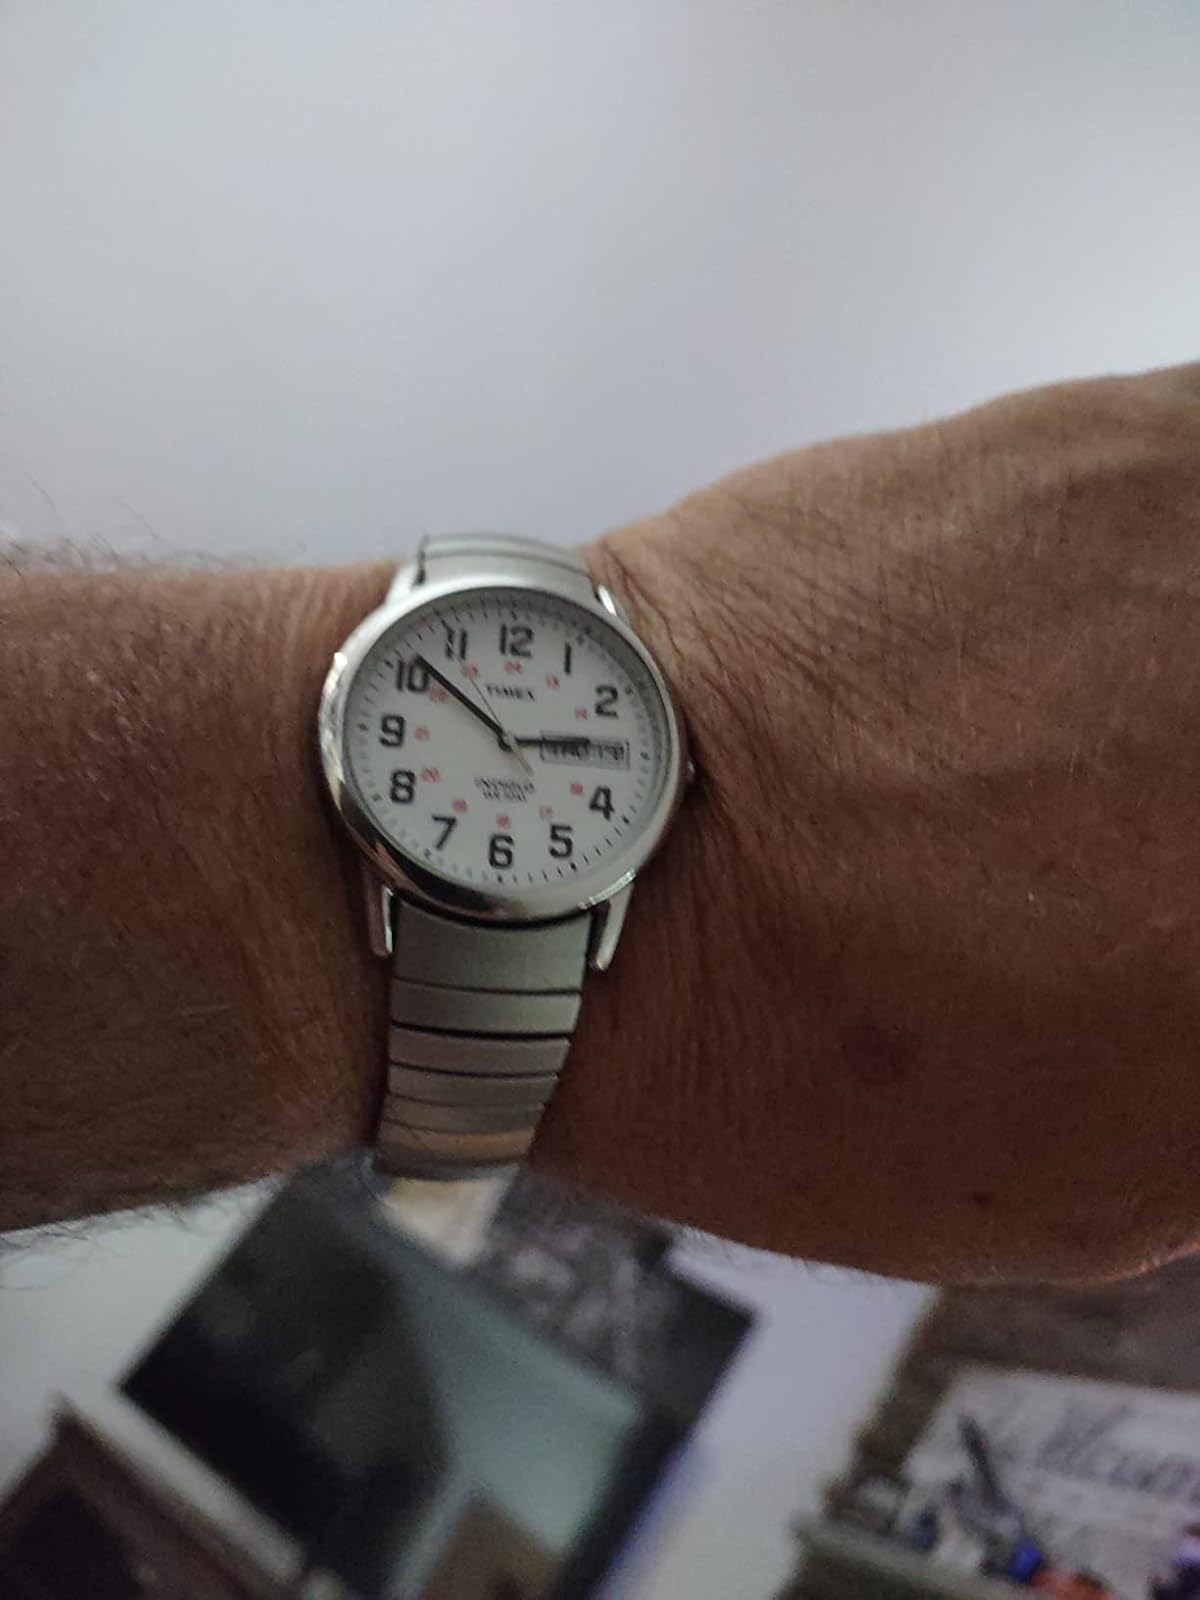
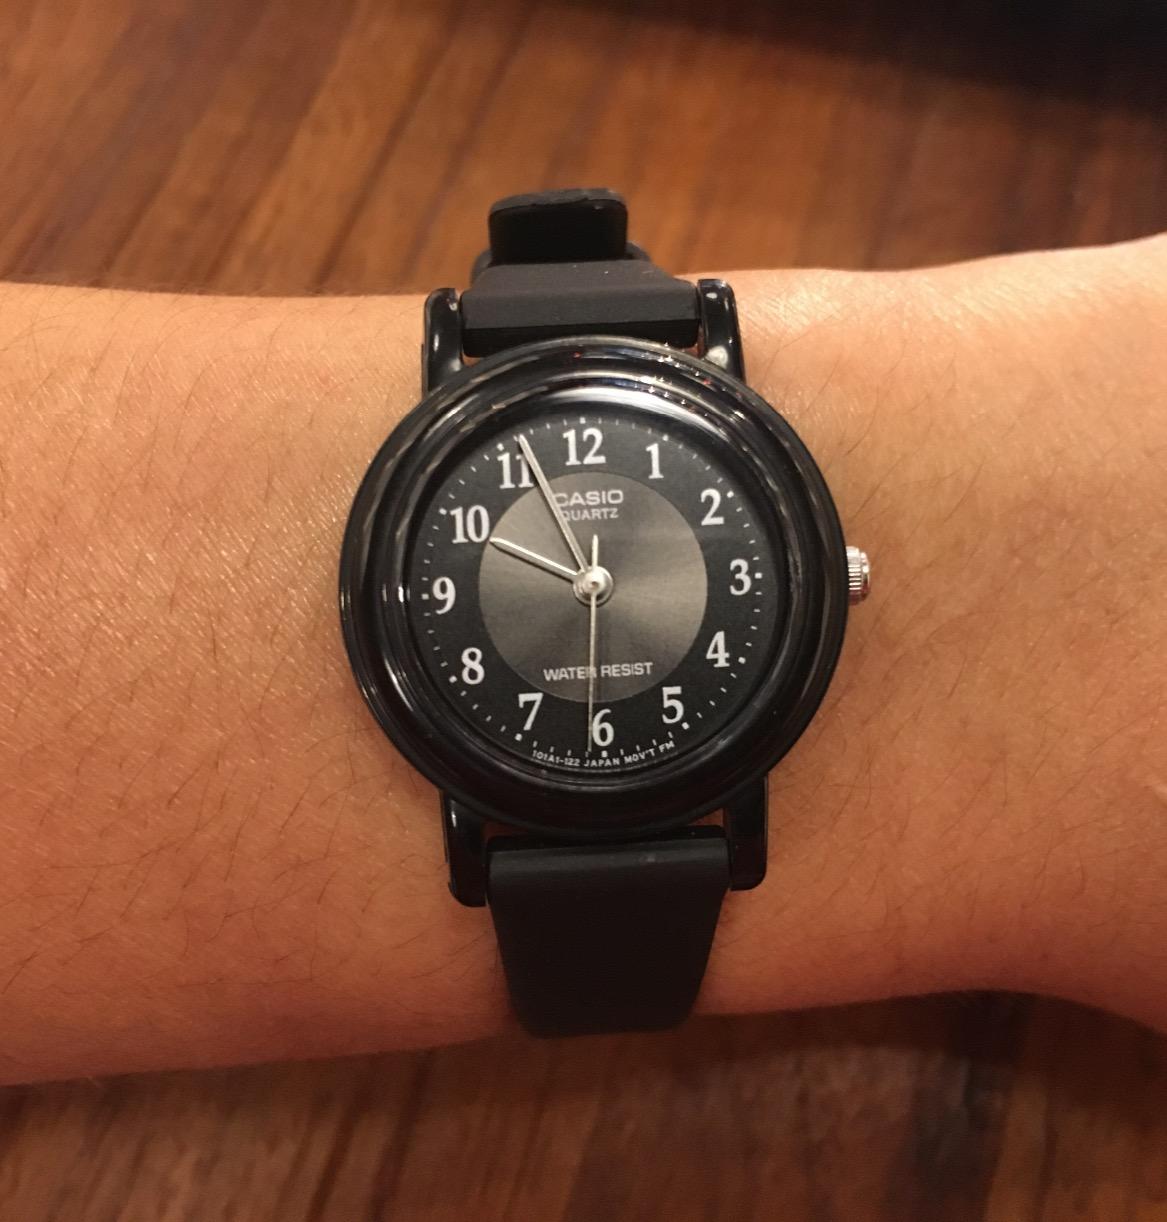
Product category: accessories_watch
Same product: no